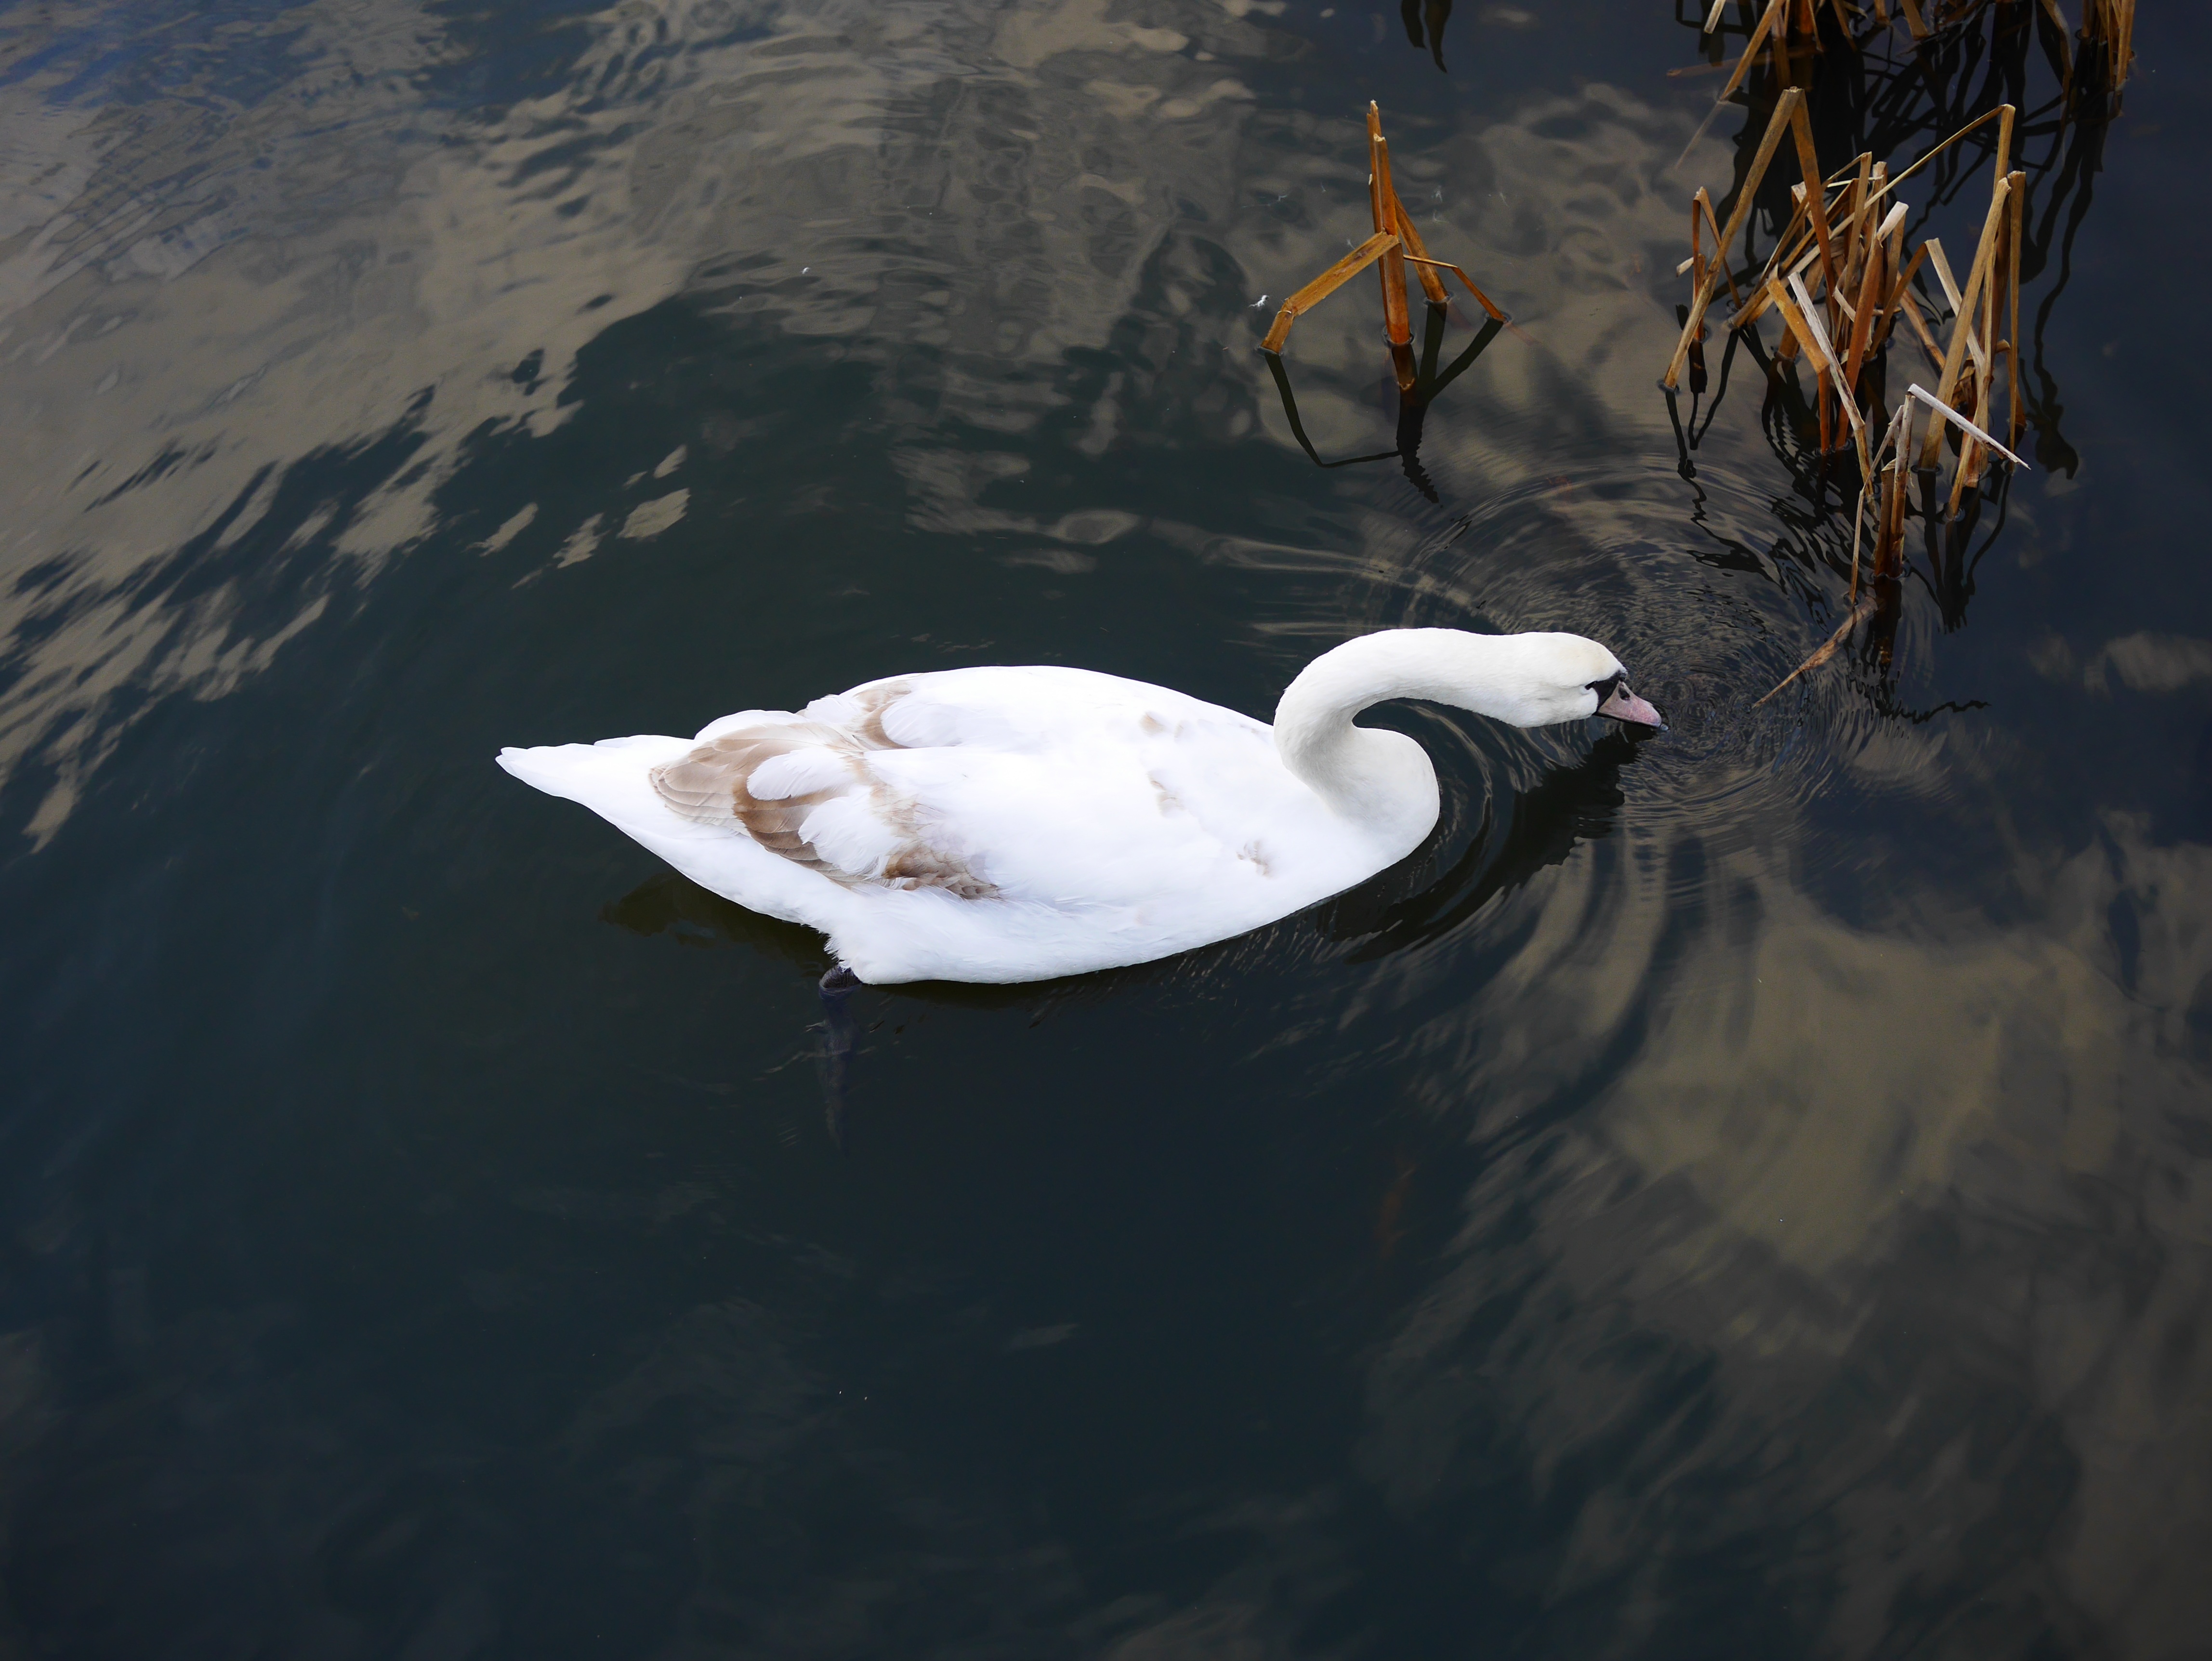
water, bird, wing, white, animal, pond, reflection, beak, fauna, swan, duck, vertebrate, waterfowl, water bird, ducks geese and swans